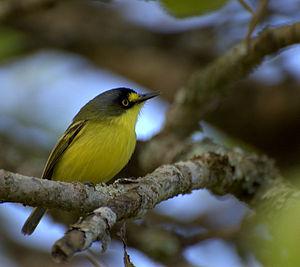
Todirostrum poliocephalum
En ornithologie, le nom vernaculaire Todirostre désigne plusieurs espèces d'oiseaux de la famille des Tyrannidae.